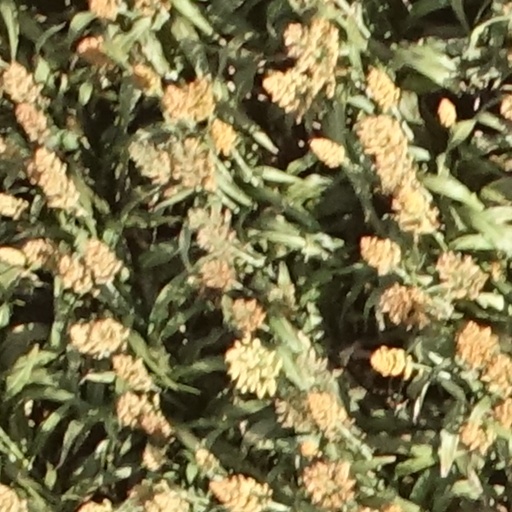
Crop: sorghum